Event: Nepal Earthquake
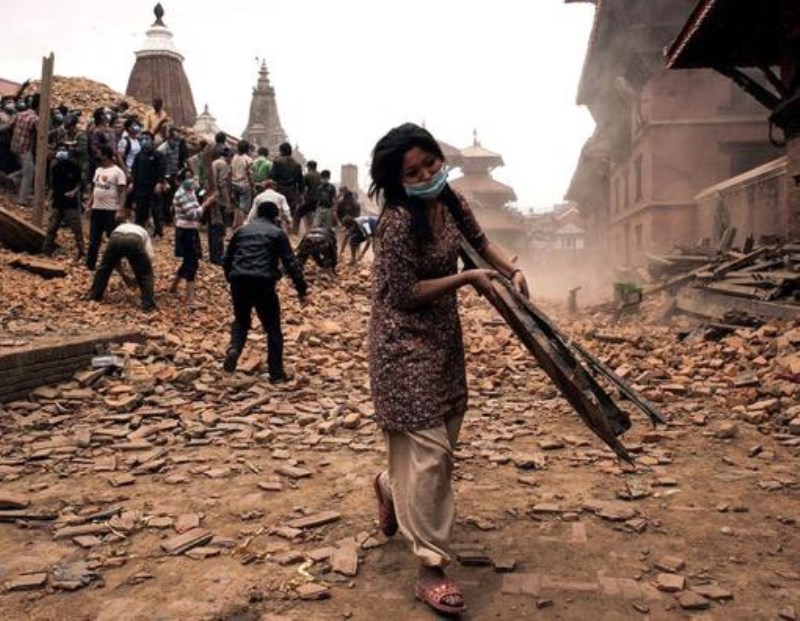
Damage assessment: damage